Superstition (play)

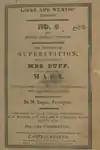
Title page of "Superstition; or, the Fanatic Father" by James Nelson Barker.

The Tragedy of Superstition; or, the Fanatic Father, is a straight play by James Nelson Barker set in a Puritan village in Colonial America, specifically in "New England, about the year 1675." Although feeling much like a melodrama, Barker himself identifies the play as a tragedy in the title. Barker tells in his preface to the play that main incidents of the play are said to have actually occurred in New England in the late 1600s. The play revolves around the hero Charles and the villain Reverend Ravensworth. Ravensworth persecutes Charles and his mother on the claims that they are practicing magic. Unlike a traditional melodrama, in which poetic justice prevails, Charles is executed at the end of the play, his mother dies at the sight of her murdered son, and Ravensworth's daughter dies of grief because of the love she had for Charles. It might be easy to miss that Reginald at the very end reveals his mission, which was to pardon Isabella's father, the Unknown, for his part in killing King Charles I, but in doing so reveals that the king had secretly married Isabella ("espoused"), meaning that her son Charles was the son of the King.